Colin Braun

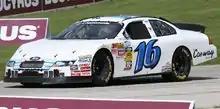
Braun's 2010 Nationwide car

After turning a lap of 177.441 mph on Thursday evening in qualifying to earn his first career Camping World Truck Series Pole award, Braun led the field to the green flag Friday night at Daytona International Speedway for the 2009 season opener. He led the first 10 laps of the race, fell as far back as 15th and with luck, in the end, Braun crossed the finish line in ninth place to score his ninth career top 10. On June 13, he scored his one and only career Truck Series win at Michigan.